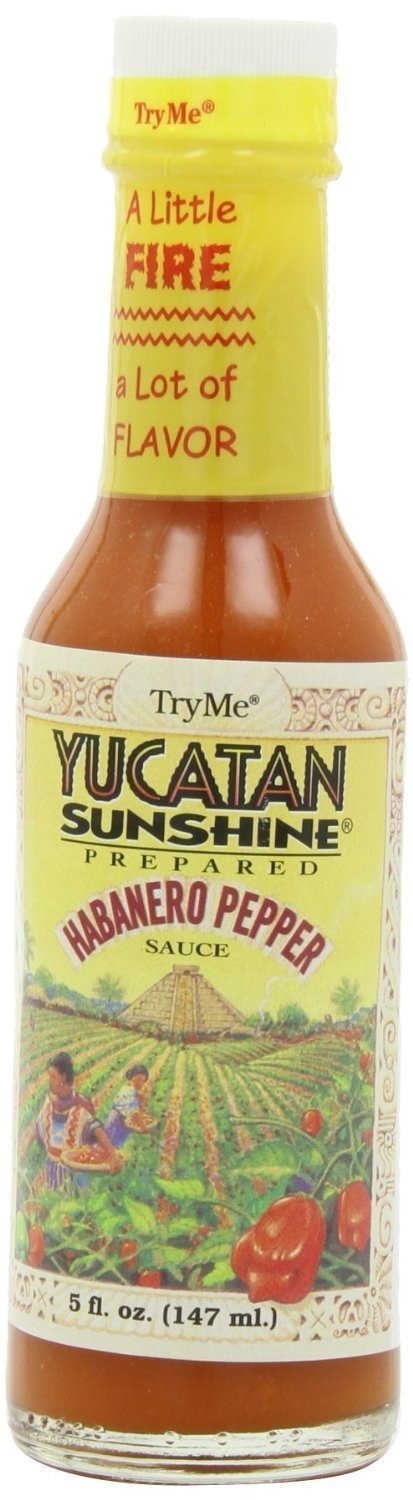
Item Name: TryMe Sauce Yucatan Sunshine, 5 Oz, Pack of 12
Bullet Point 1: Blend combines
Bullet Point 2: Popular in southern Mexico
Bullet Point 3: Used in just the right amount
Product Description: Though habaneros are considered by many as the hottest peppers in the world, we've blended them with carrots, onion and other natural ingredients to control - but never tame - their unique flavor.
Value: 60.0
Unit: Fl Oz

Price: 33.82